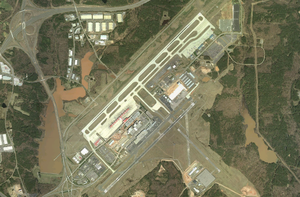
Raleigh est la capitale et la deuxième ville de l'État de Caroline du Nord, aux États-Unis. Raleigh est surnommé « la ville des chênes » en raison de ses nombreux chênes plantés à travers la ville. Lors du recensement de 2010, la ville comptait 403 892 habitants, ce qui en fait la seconde plus grande ville de l'État après Charlotte. Raleigh, Durham et Chapel Hill forment les trois villes du Research Triangle Park. En 2006, l'ensemble comptait environ 1 509 560 habitants. C'est une des villes américaines dont la population augmente le plus vite.